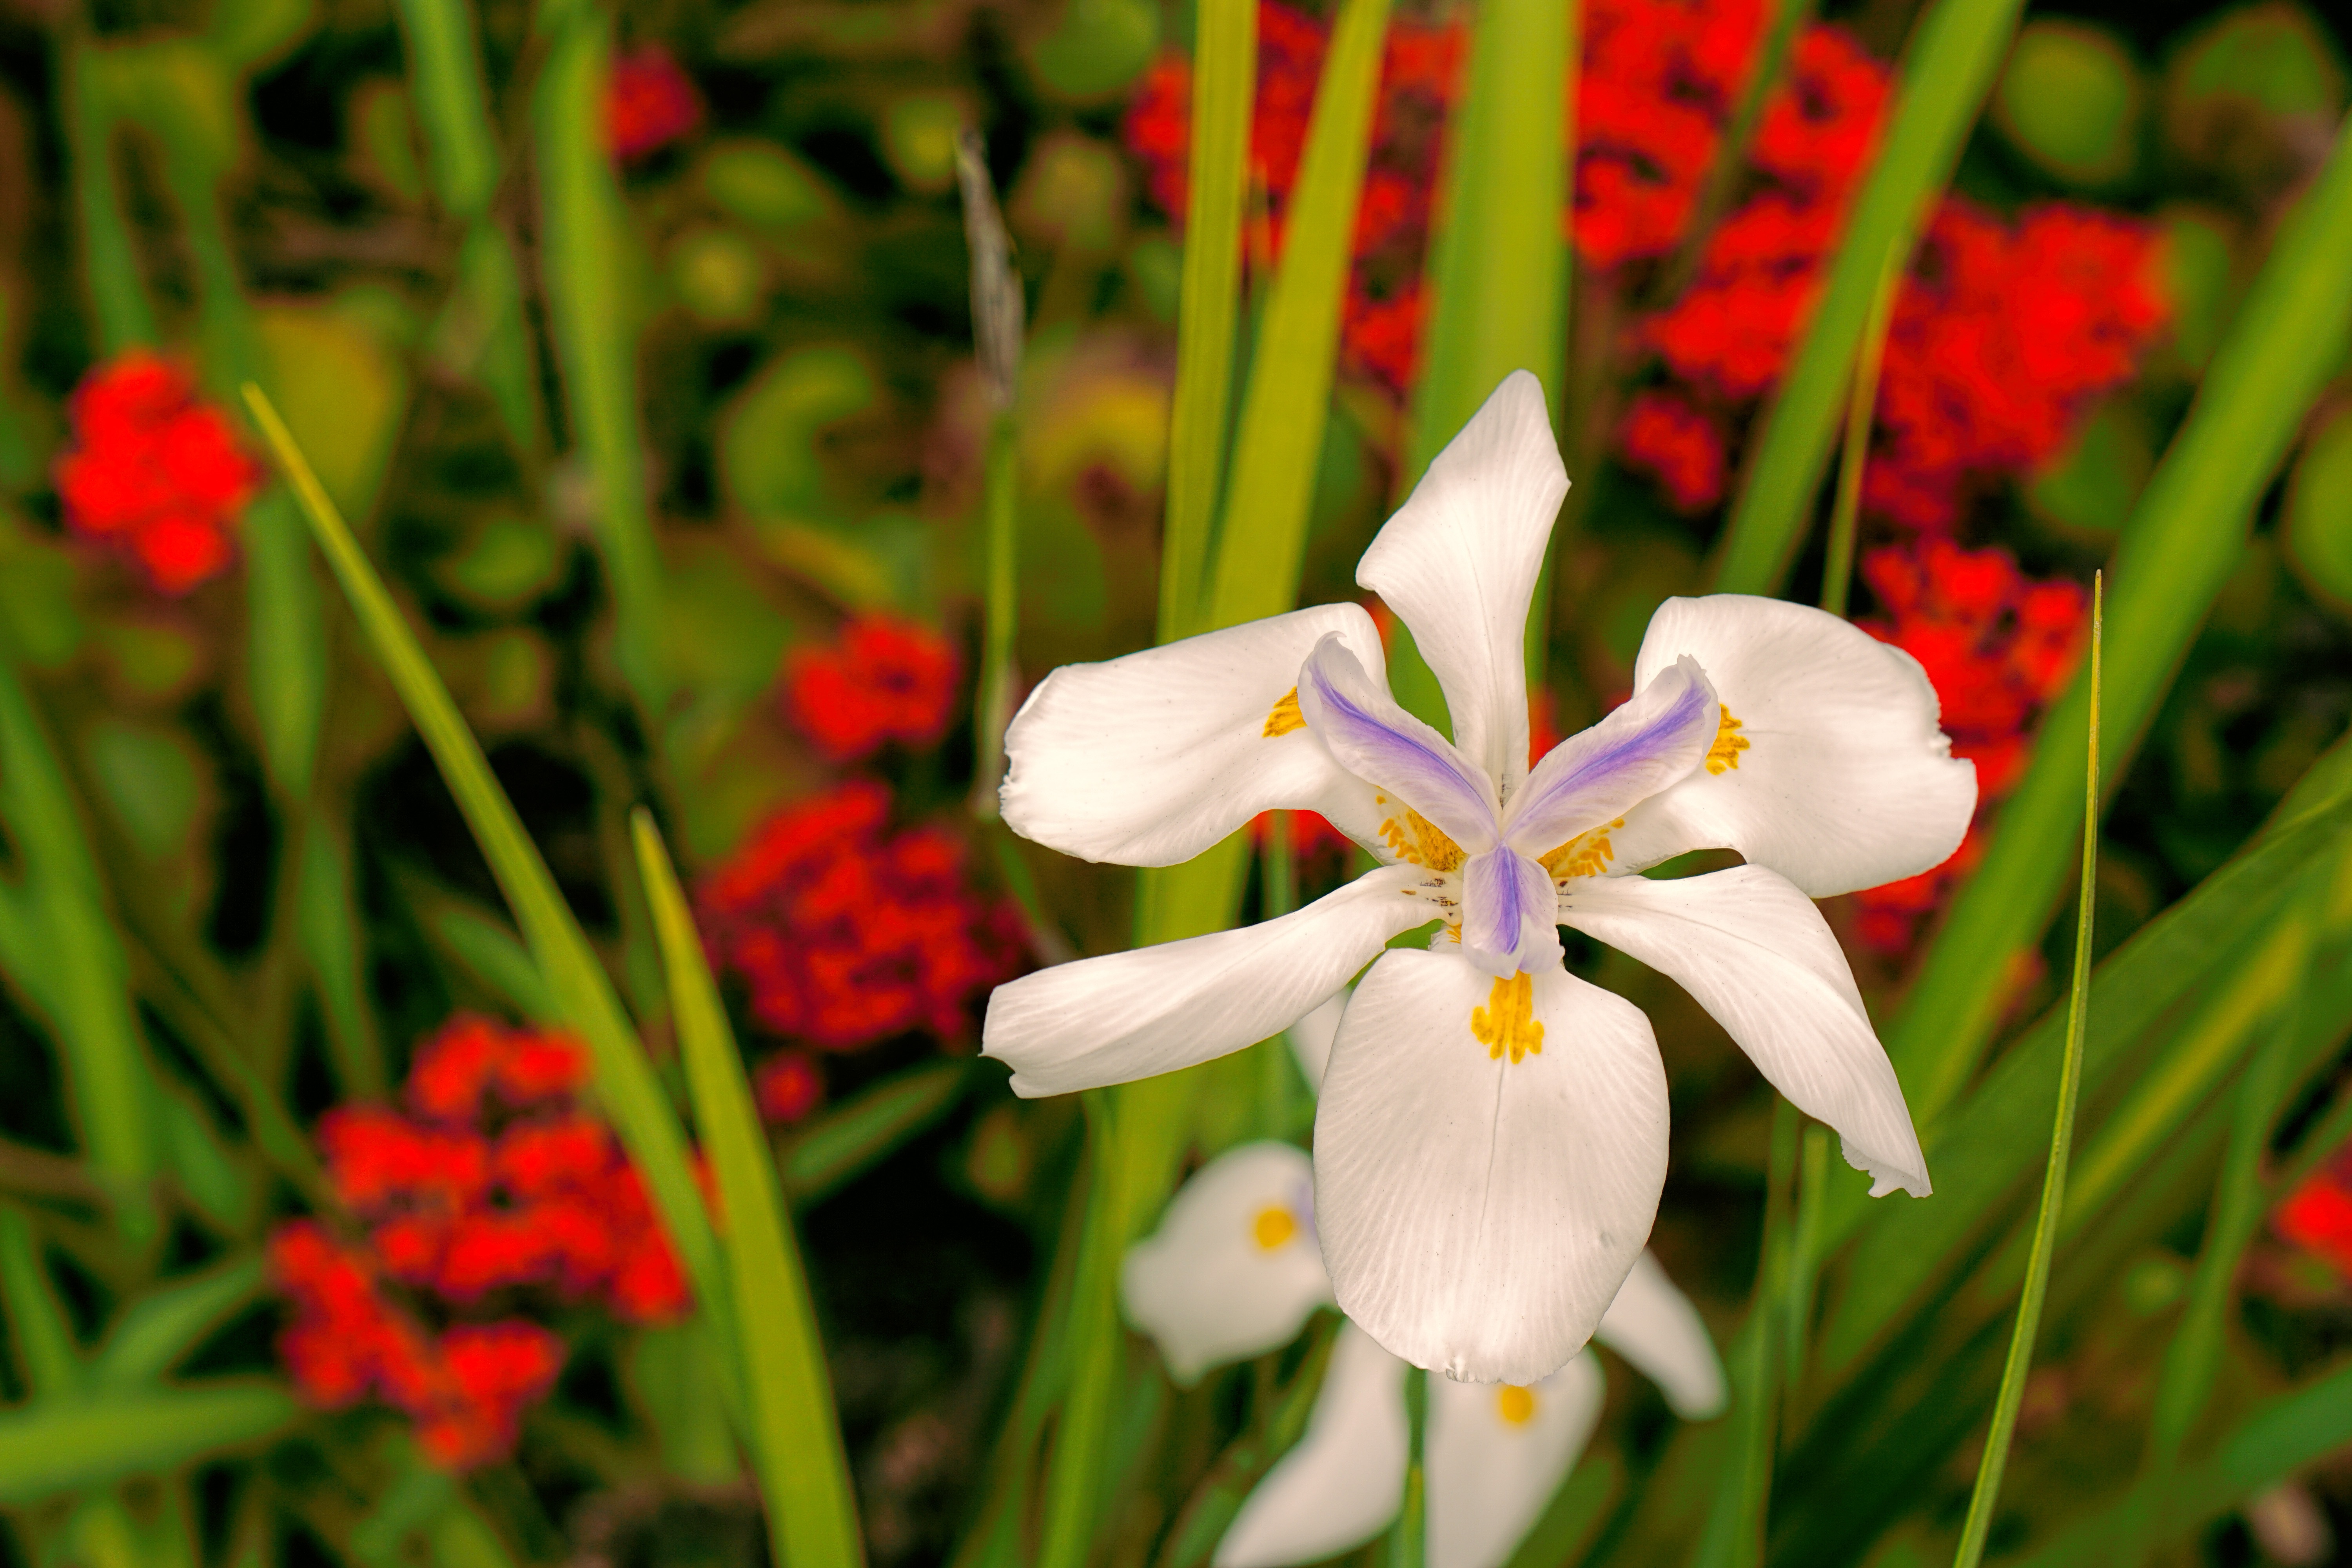
nature, blossom, open, plant, white, flower, petal, spring, red, botany, garden, flora, wildflower, horizontal, lily, macro photography, foreground, flowering plant, land plant